Islam in Serbia

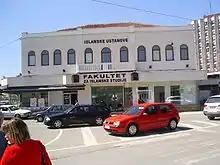
Faculty for Islamic studies in Novi Pazar

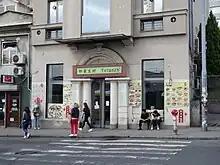
Halal restaurant in Belgrade

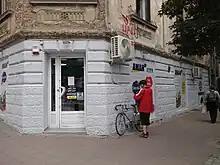
Halal shop in Belgrade

Serbia is a Christian majority country, with Islam being a minority faith representing around 4.2% of the total population (excluding the disputed region of Kosovo, in which Islam is the predominant faith) as per the 2022 census. Islam spread to Serbia during the three centuries of Ottoman rule. The Muslims in Serbia are mostly ethnic Bosniaks, Albanians and significant part of Muslim Roma as well as members of the smaller groups, like ethnic Muslims, Gorani and Serbs (Čitaci).